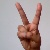
The image shows a hand gesture representing the letter 'V' in Indian Sign Language.